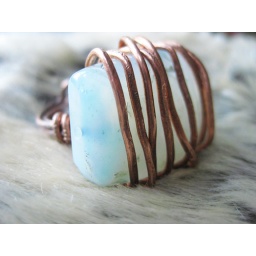
1&amp;quot; x 3/4&amp;quot; blue and white marbled stone wrapped in hammered copper wire. Securely fixed to handmade ring.